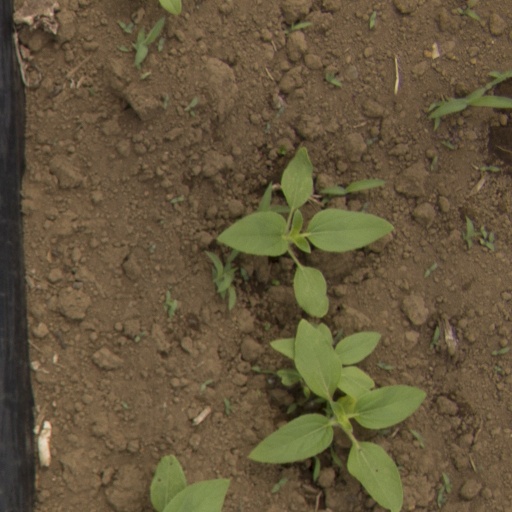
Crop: Jerusalem artichoke